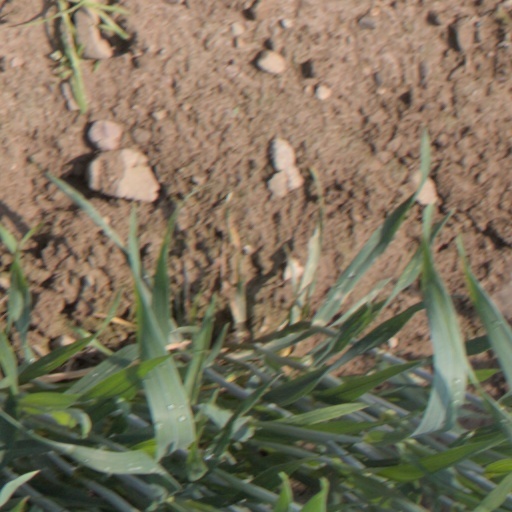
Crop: wheat